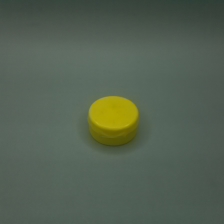
Color: yellow/gold
Cap type: flip-top cap